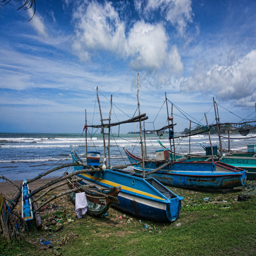
fishing boats along the shore